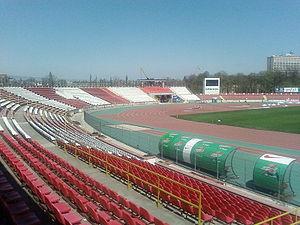
Patrick Claude Ekeng Ekeng, né le 26 mars 1990 à Yaoundé et mort le 6 mai 2016 à Bucarest, est un footballeur international camerounais évoluant au poste de milieu de terrain. Il est sélectionné à deux reprises avec sa sélection nationale lors de la Coupe d'Afrique des nations 2015.